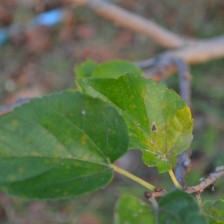
Variety: Kamphaengsaeng42